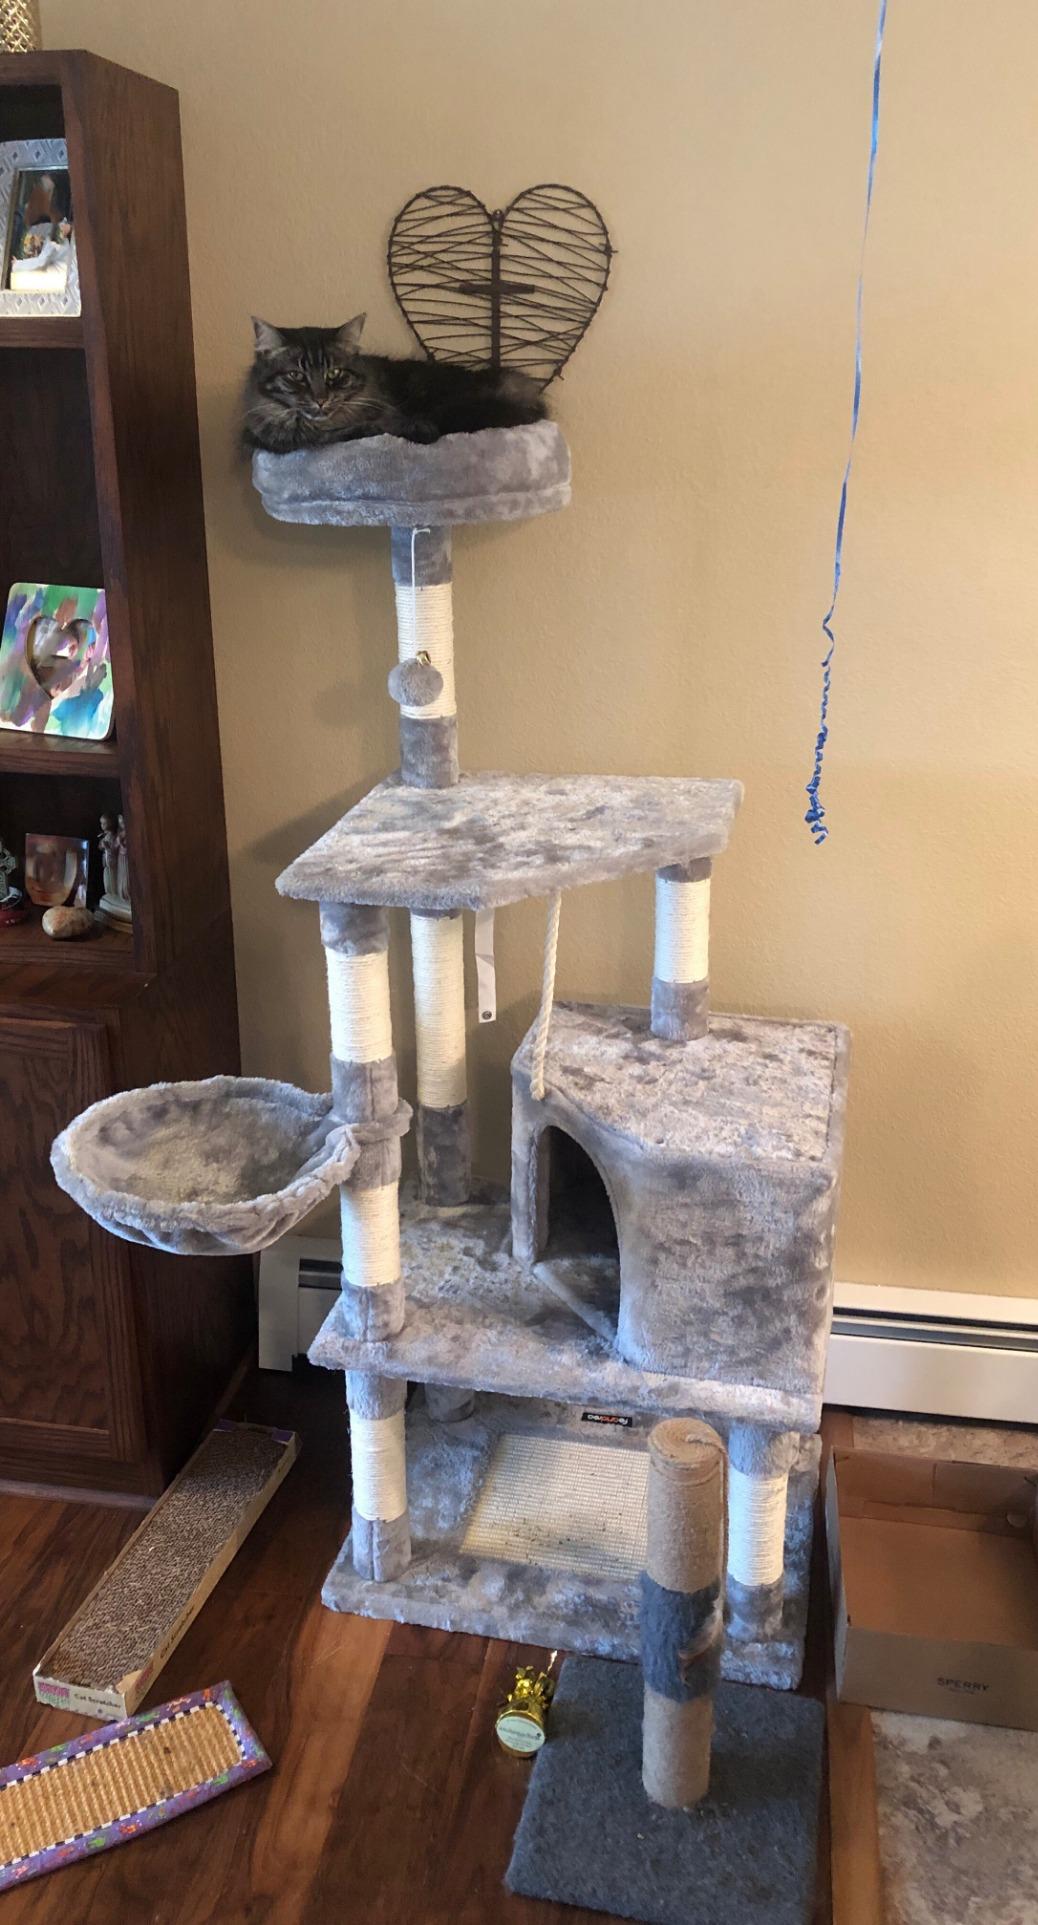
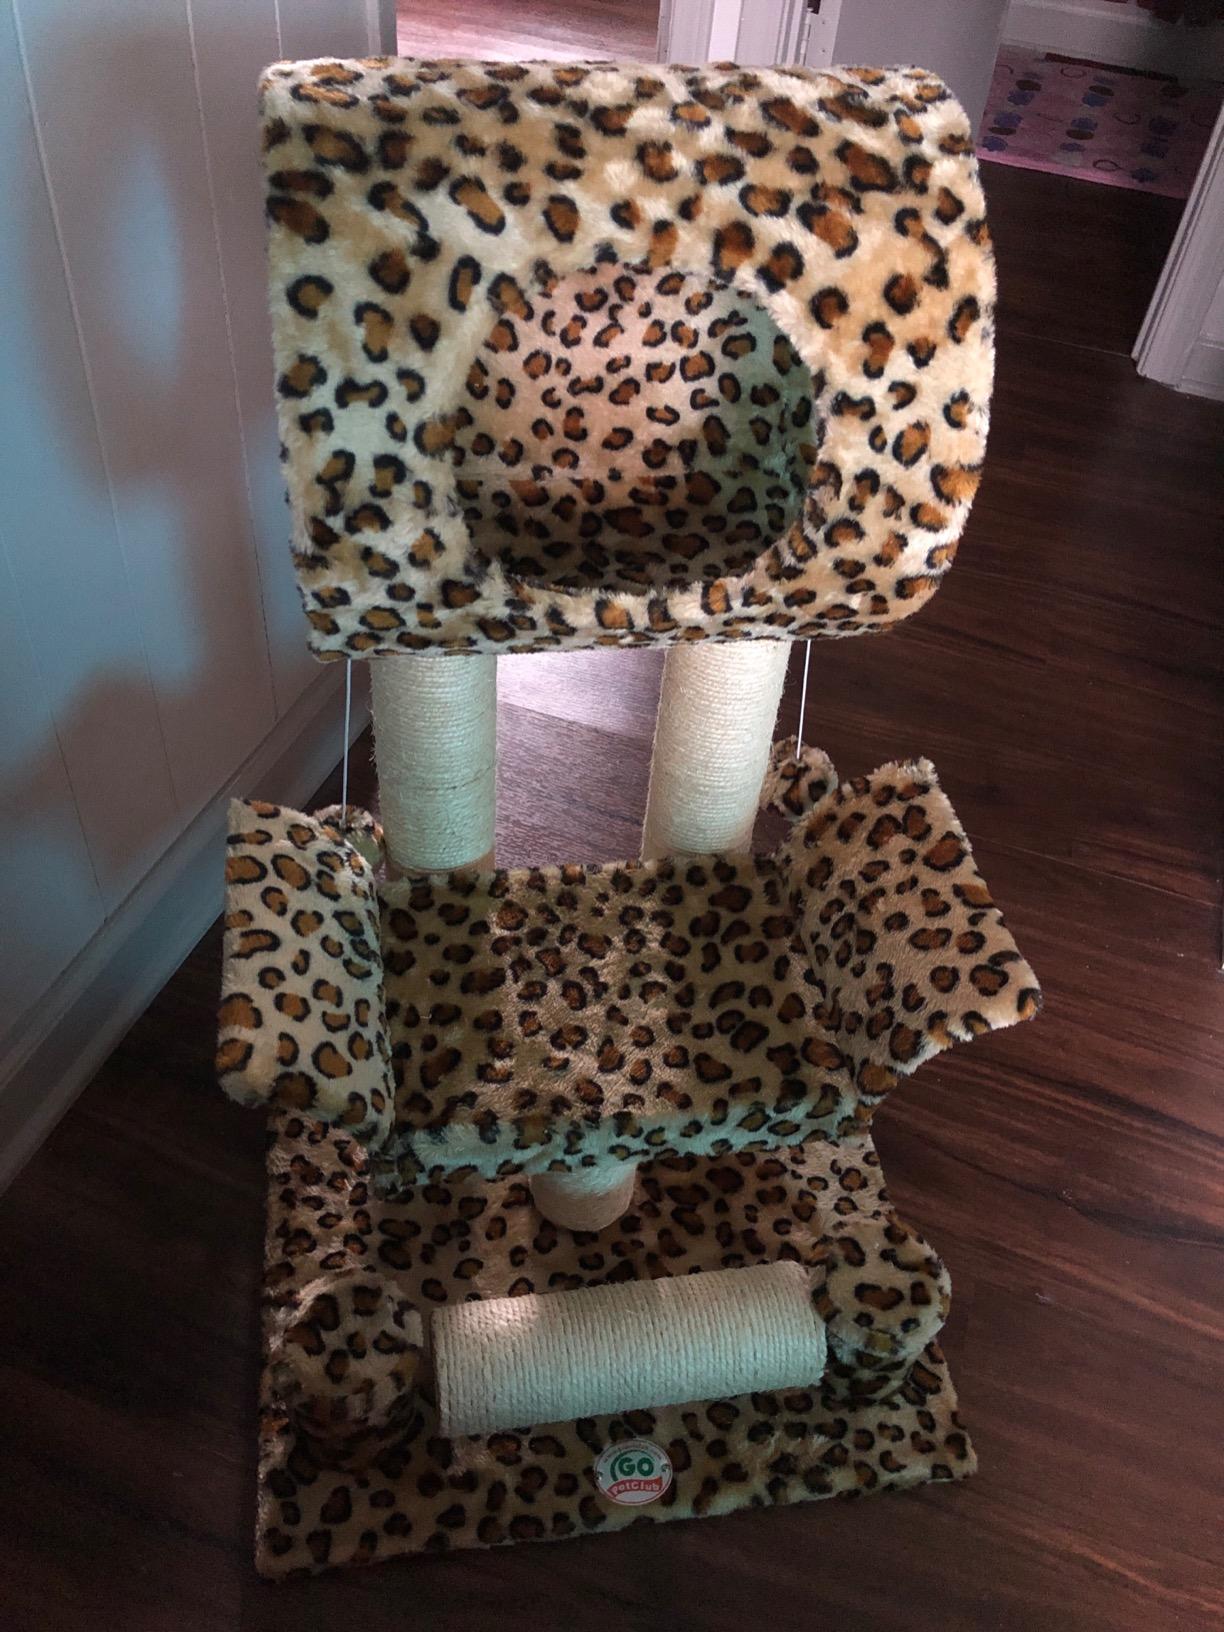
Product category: items_cat tree
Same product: no